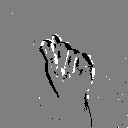
ASL letter: t